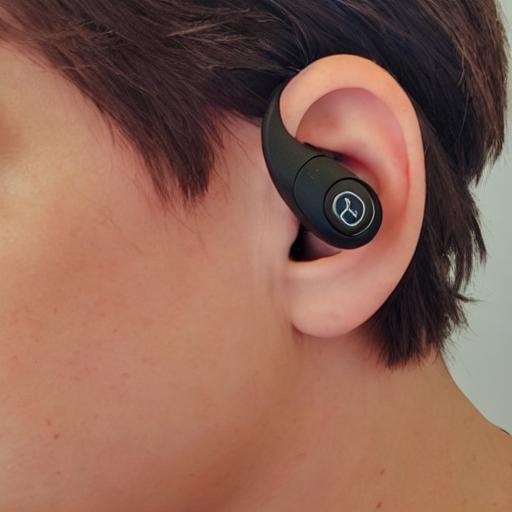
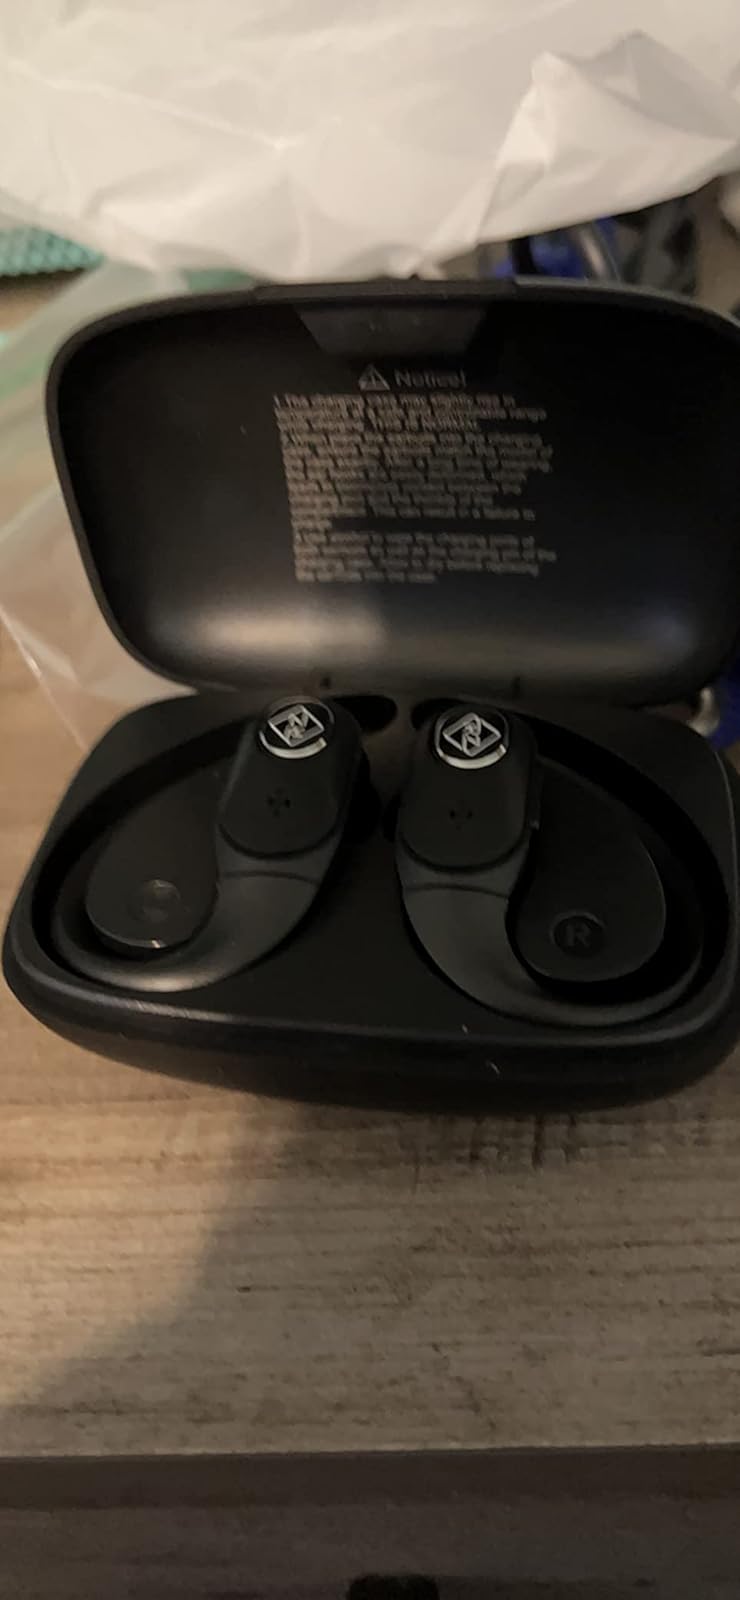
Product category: earbuds
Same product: no